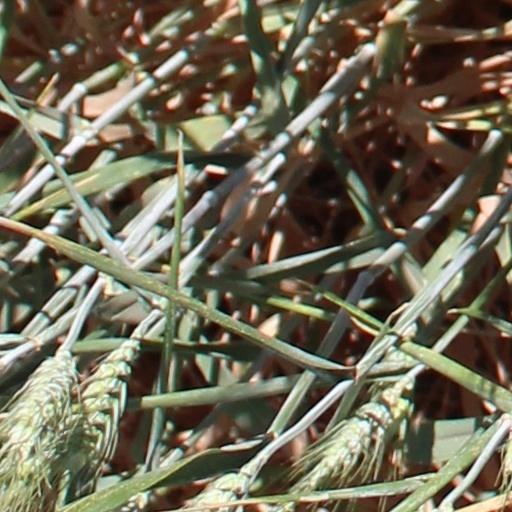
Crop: wheat